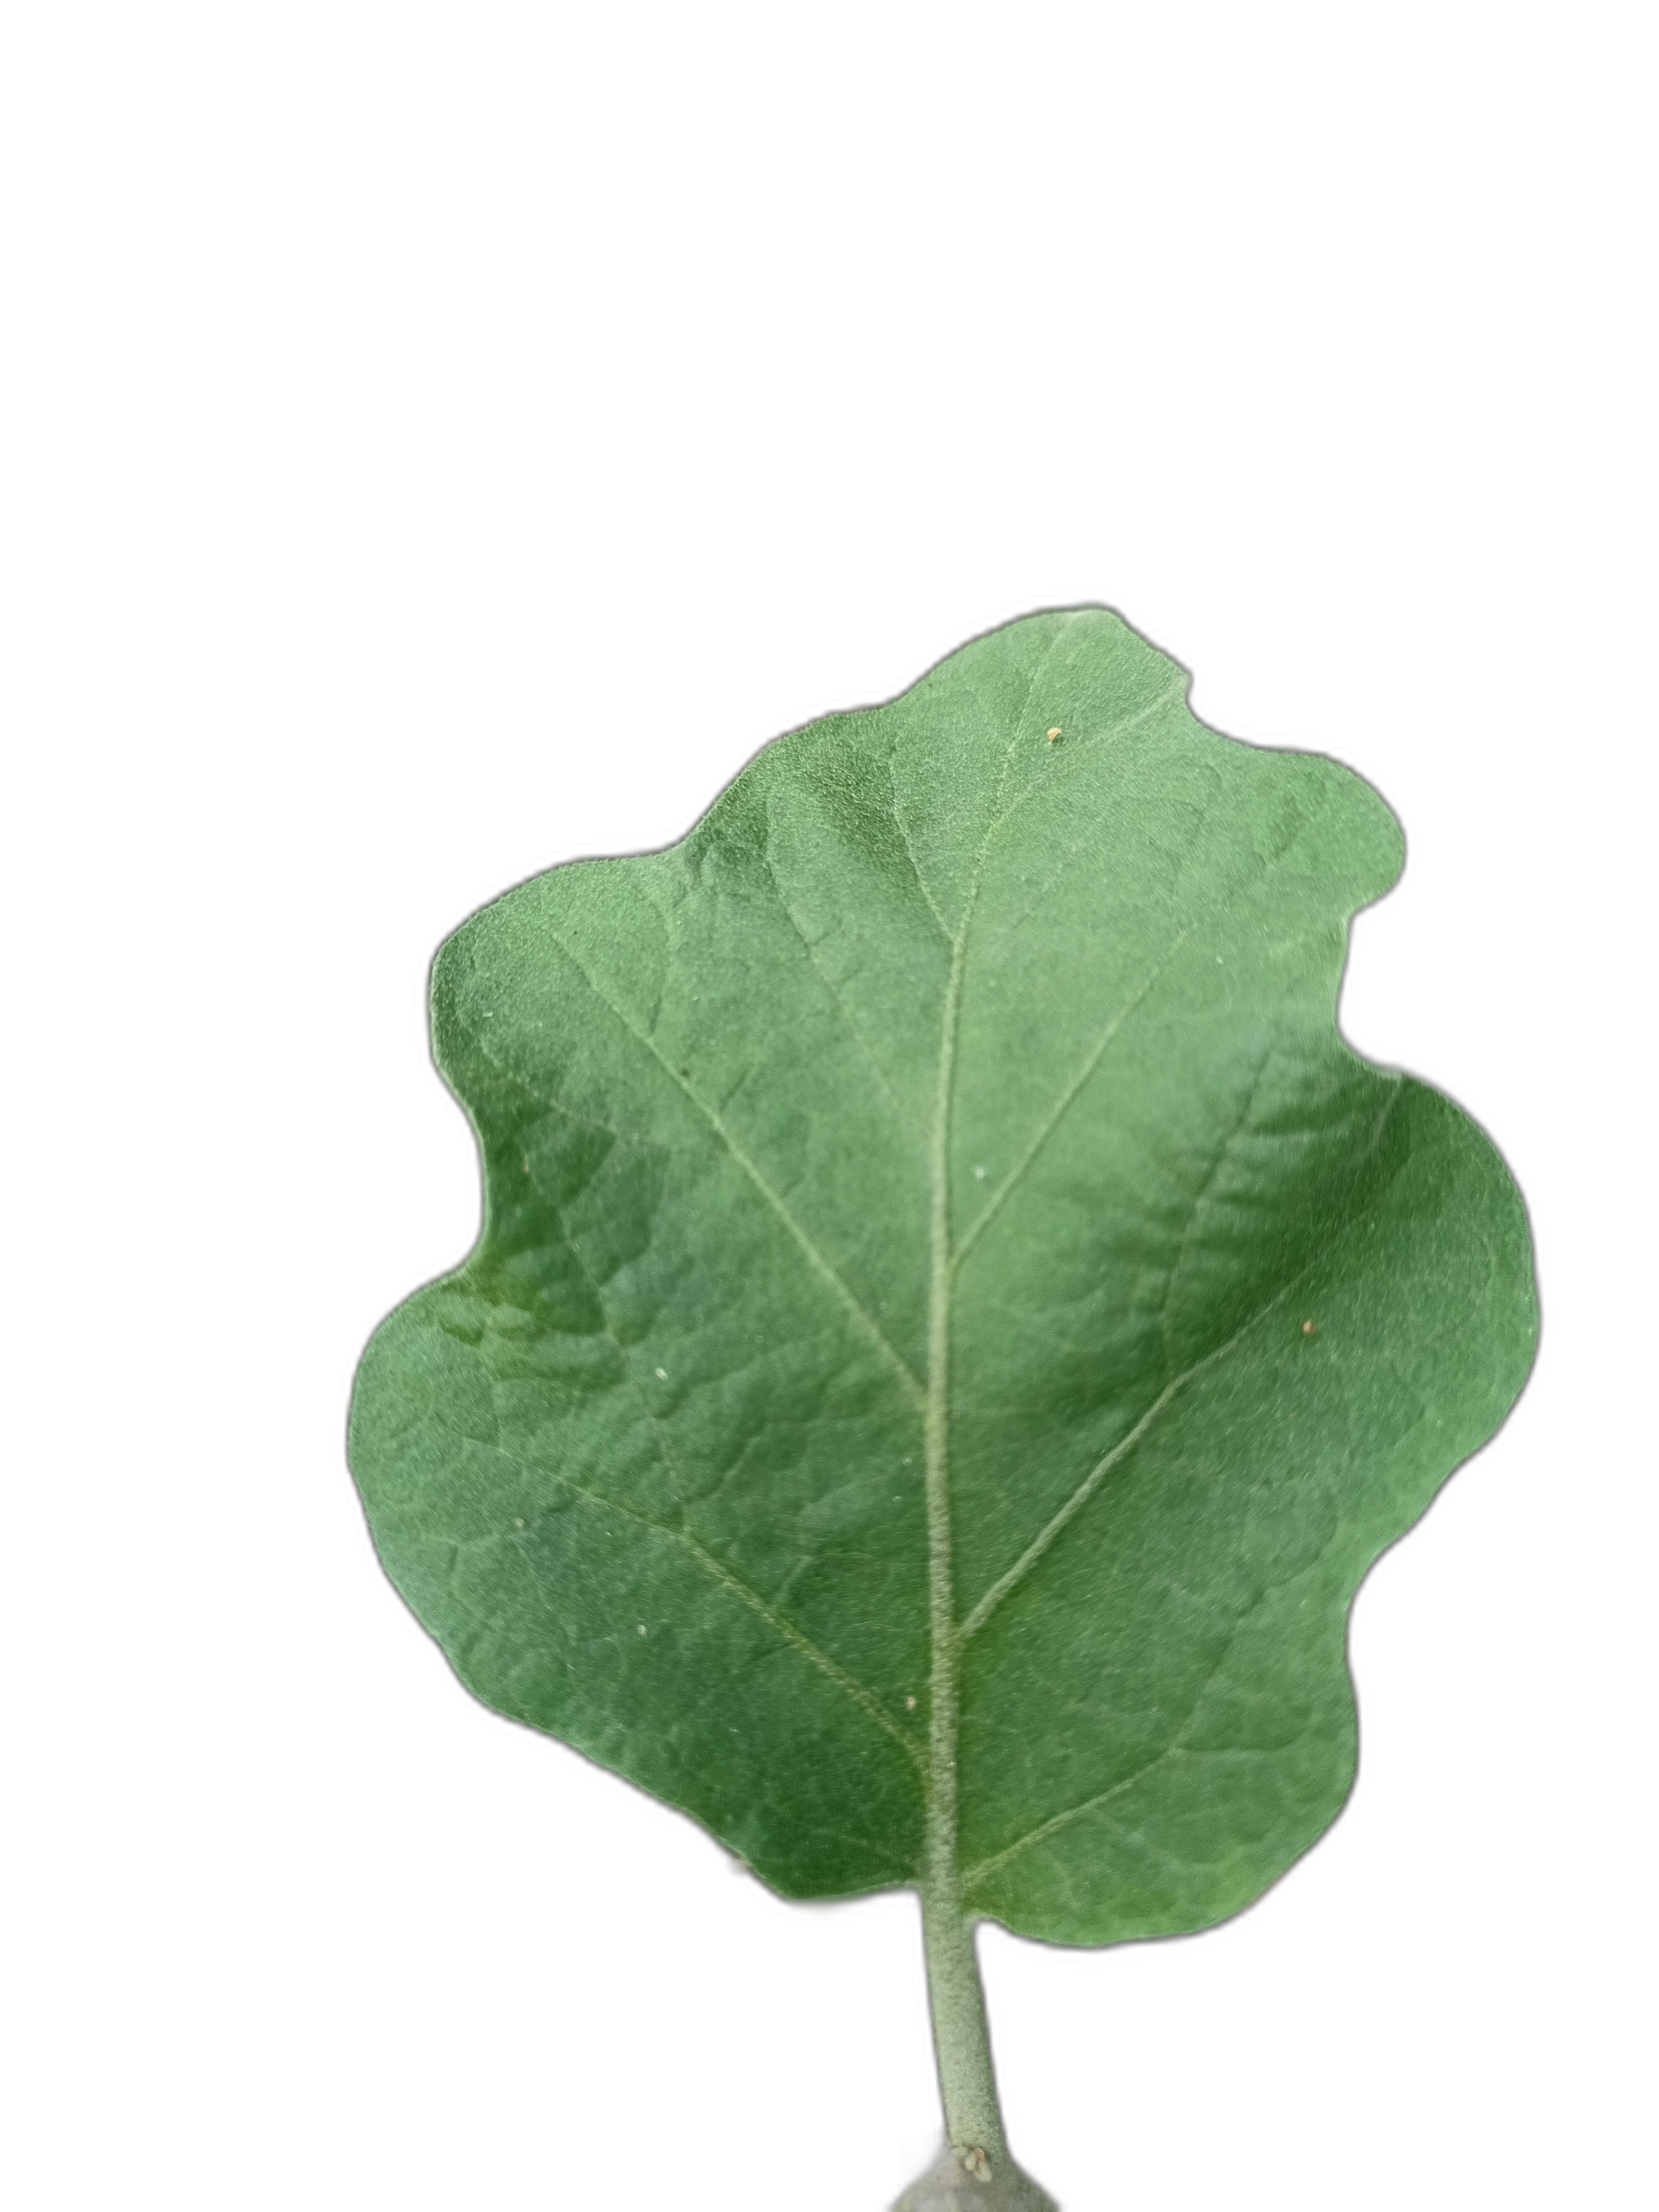
Label: Healthy Leaf